Soames Brewery Chimney

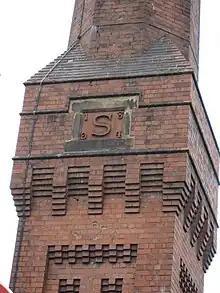
The engraved "S" for "Soames" on the structure.

The chimney is reinforced with wrought iron bands and has dated terracotta panels, engraved with the letter "S" denoting the "Soames Brewery". These terracotta panels are incorporated into a corbelled chamber surmounting, on a high base with recessed panels. The chimney is highly ornamented, and this ornamentation is hypothesied to be a potential tribute to the owner's father who died in the same year as the chimney's construction in 1894. Below the panels is an octagonal shaft which terminates with a moulded projecting stone cornice and cap.